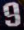
Number: 9